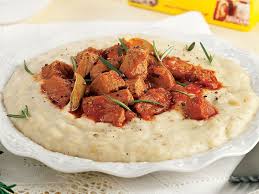
Yemek: hunkar_begendi